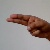
The image shows a hand gesture representing the letter 'H' in Indian Sign Language.